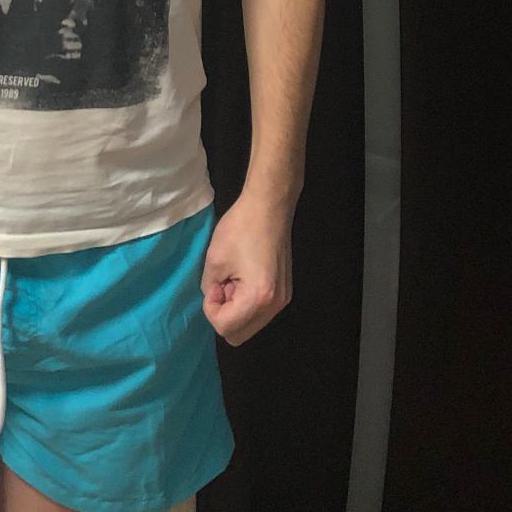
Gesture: no_gesture